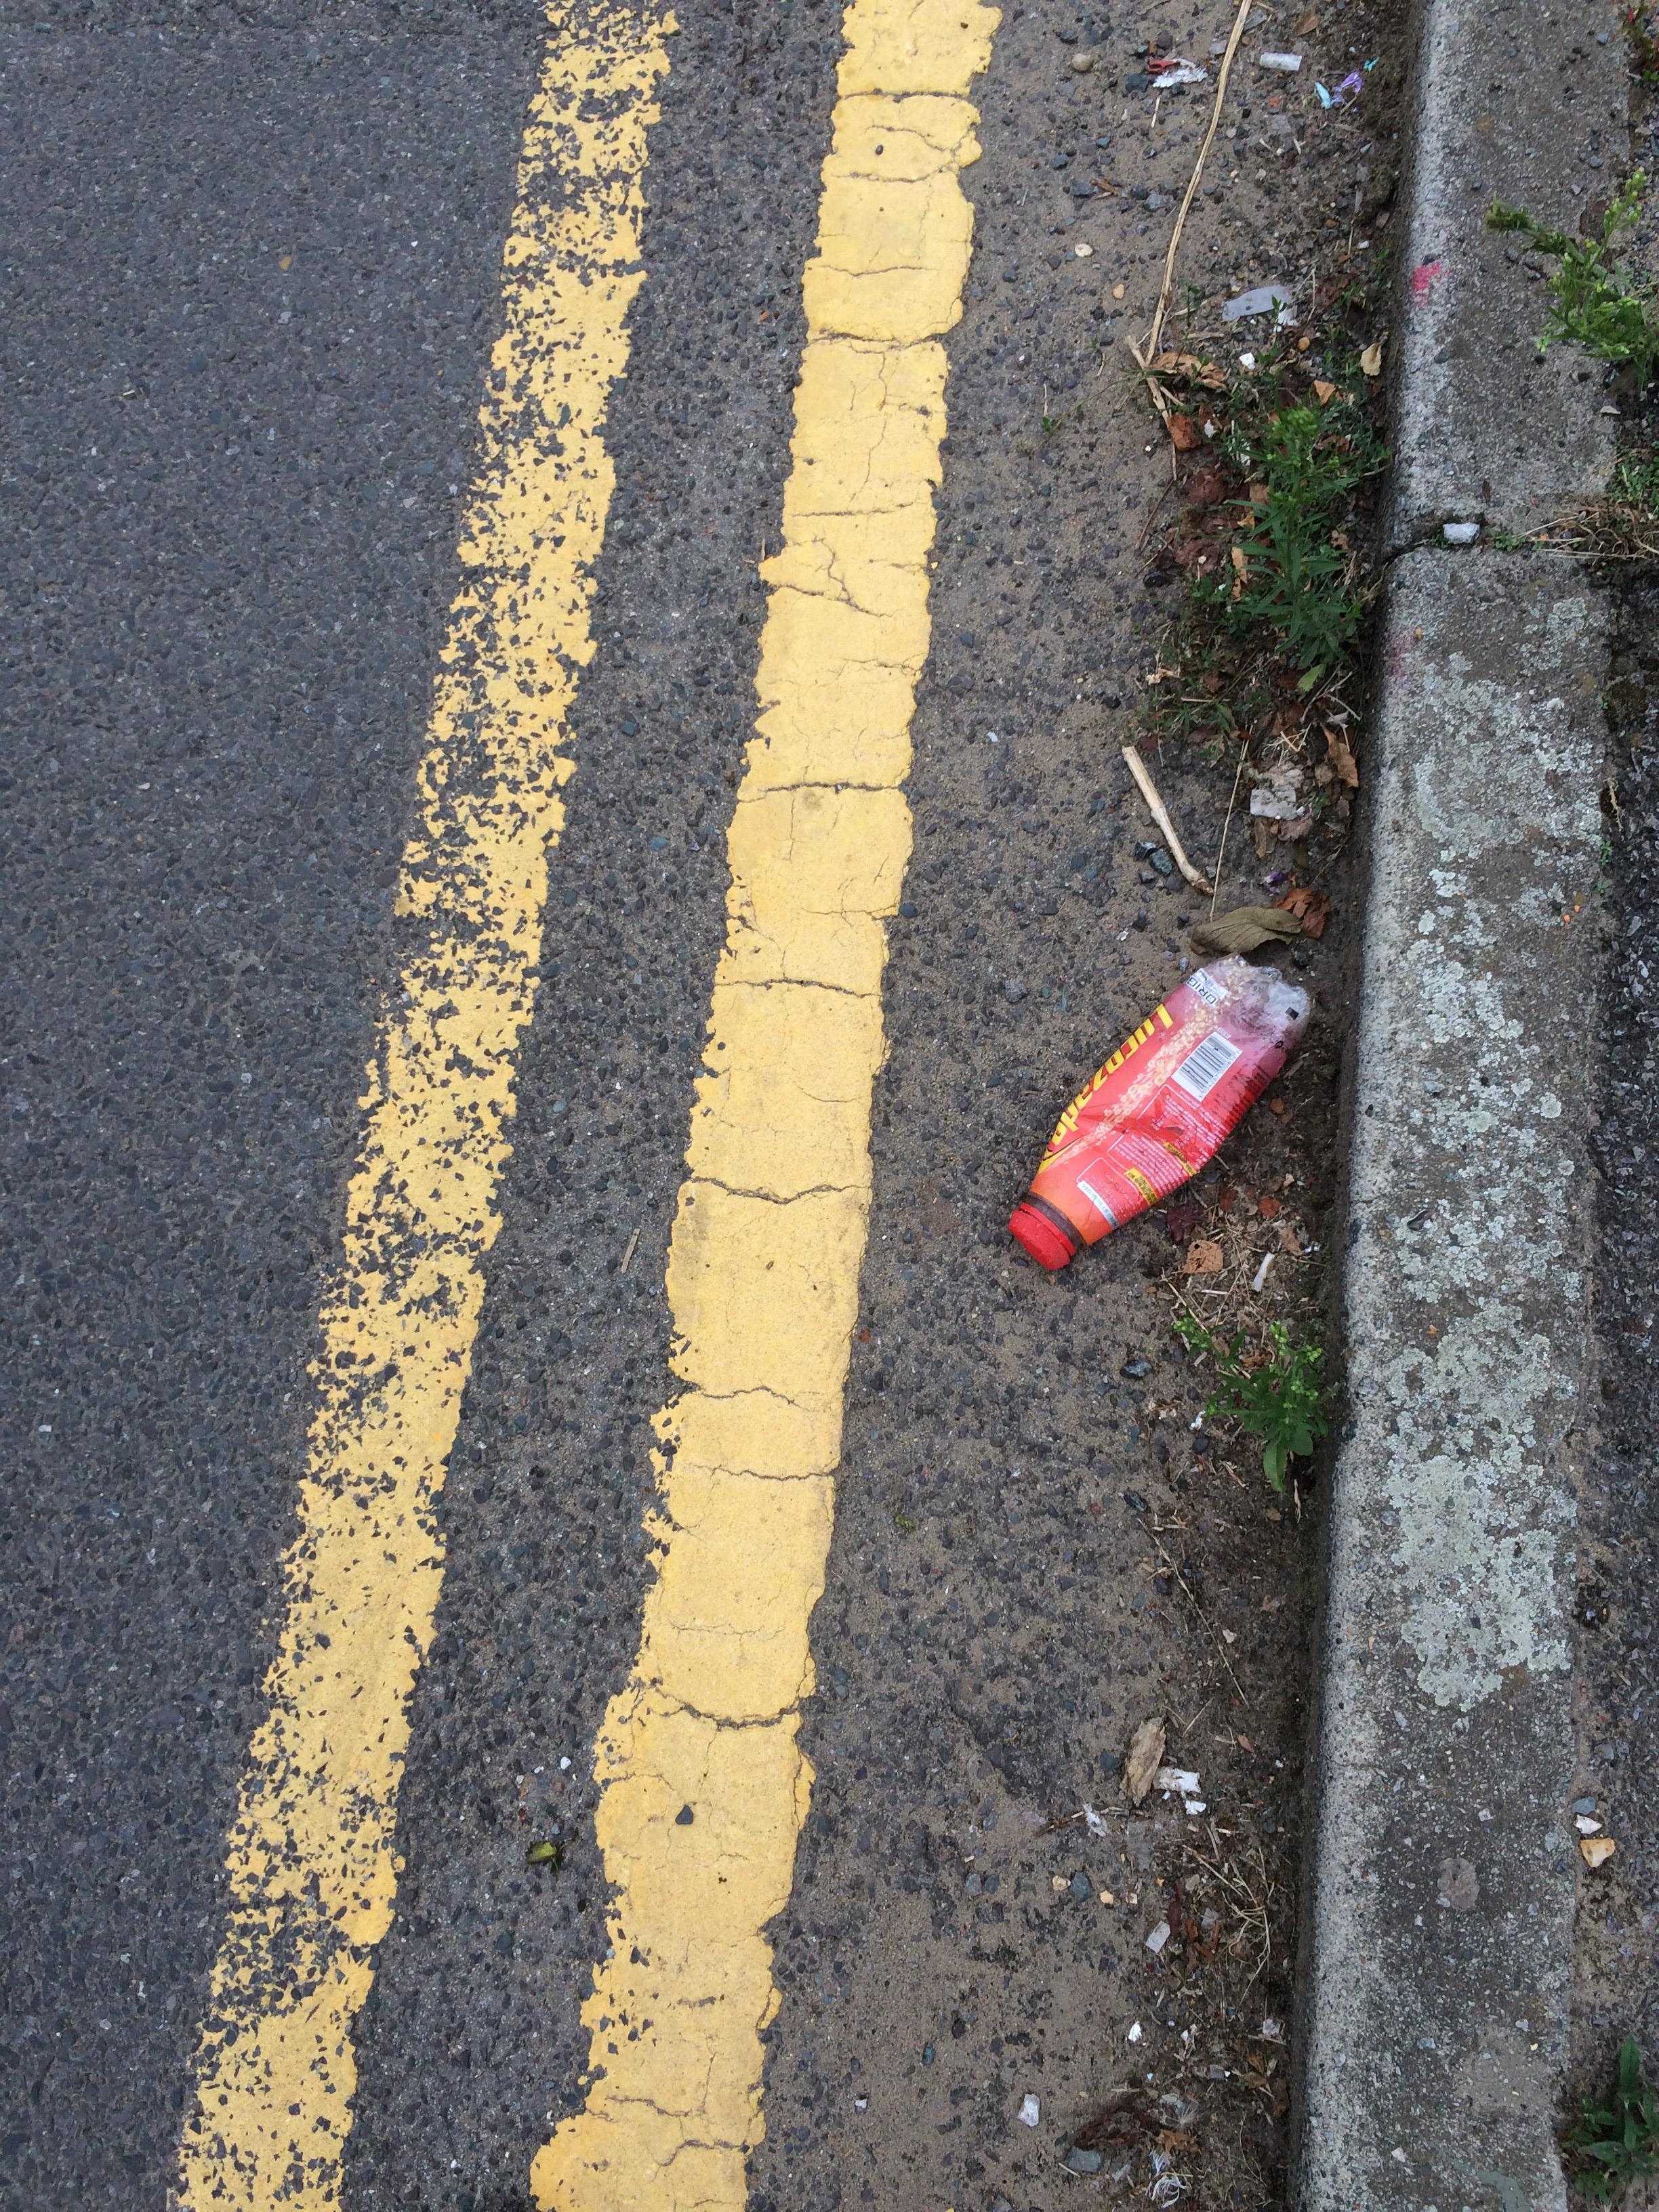
Object: Clear plastic bottle (Bottle)

Object: Plastic bottle cap (Bottle cap)